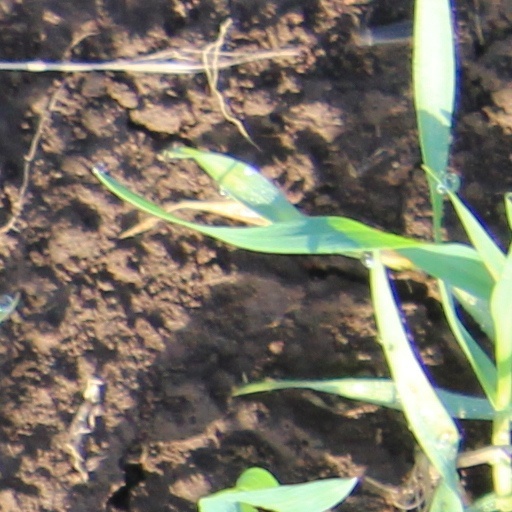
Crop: wheat